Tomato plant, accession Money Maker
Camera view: vertical (180 deg); turntable rotation: 60 degrees
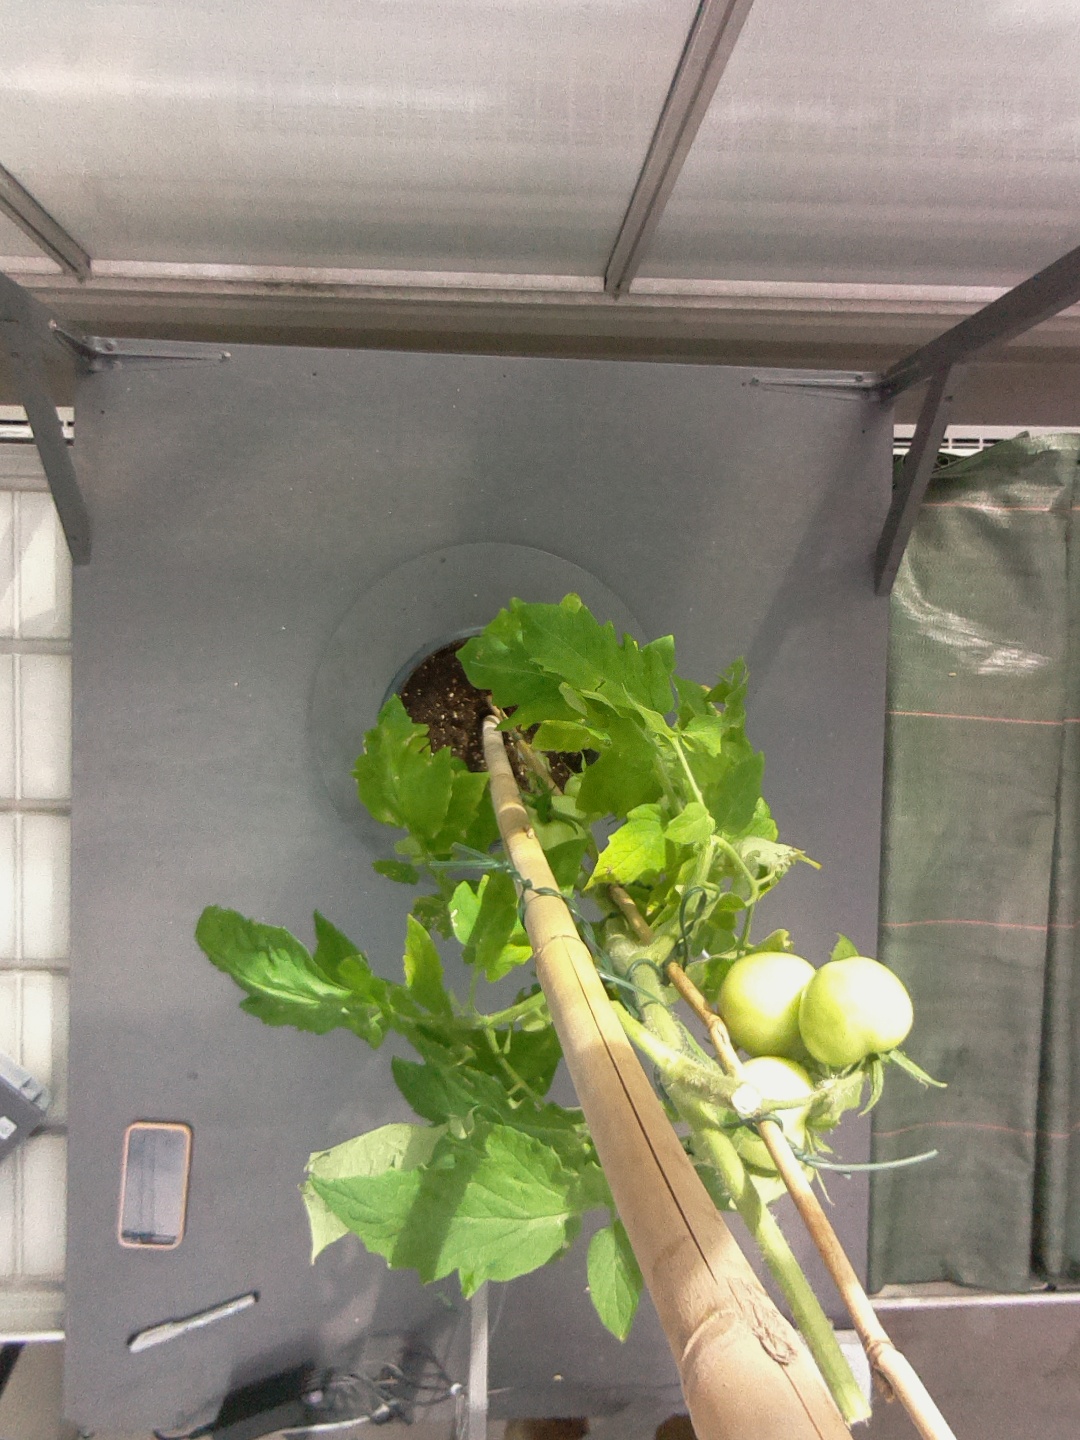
BBCH growth stage 75: 50%-60% of final fruit size